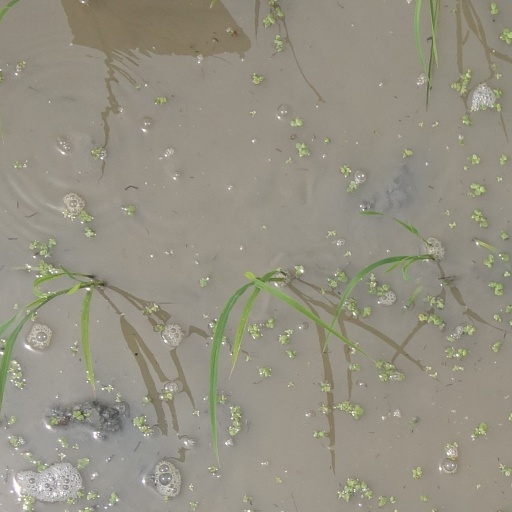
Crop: rice